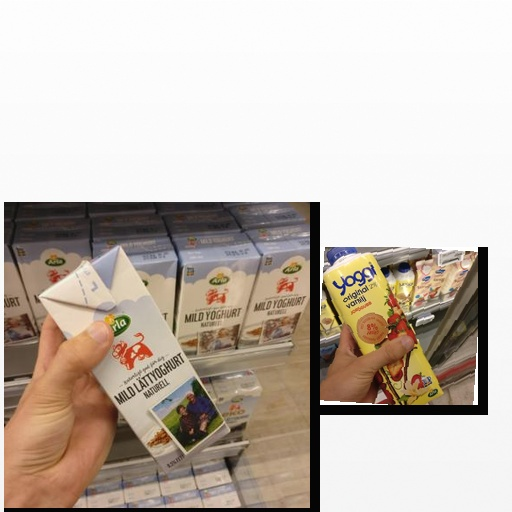
Food items: strawberry_yoghurt, natural_low_fat_yogurt